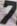
Number: 7